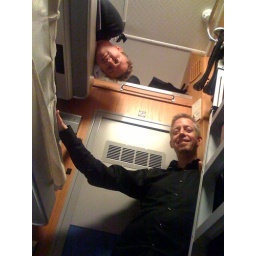
(sorry to post again) @niklasw & @lennarta on the overnight train in the sleeper car from Malmo to Stockholm.